Tetranitromethane

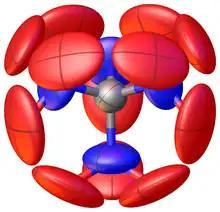
Figure 1: Disordered appearance of TNM molecules in the crystalline state

TNM is a prime example of molecular flexibility. It brought structural methods to the limits of their applicability as is shown by the fact that the structure of TNM was attempted to be determined for a period of more than 70 years in various phases.